Jan Palfijn

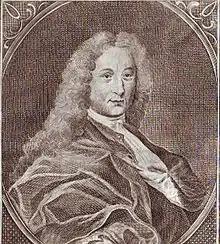
Jan Palfijn, 1758 representation.

Jan Palfijn (name sometimes spelled Jean Palfyn or Jan Palfyn) (28 November 1650 – 21 April 1730) was a Flemish surgeon and obstetrician who was a native of Kortrijk in the County of Flanders. He practiced medicine in Ypres and Paris, and in 1697 moved to Ghent, where he remained for the rest of his career.